Himalia (moon)

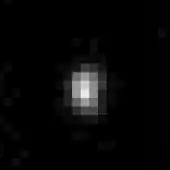
"Cassini" image of Himalia, taken in December 2000 from a distance of 4.4 million kilometres

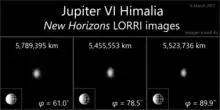
Phases of Himalia imaged by the LORRI instrument aboard "New Horizons"

In November 2000, the "Cassini" spacecraft, en route to Saturn, made a number of images of Himalia, including photos from a distance of 4.4 million km. Himalia covers only a few pixels, but seems to be an elongated object with axes and , close to the Earth-based estimations.